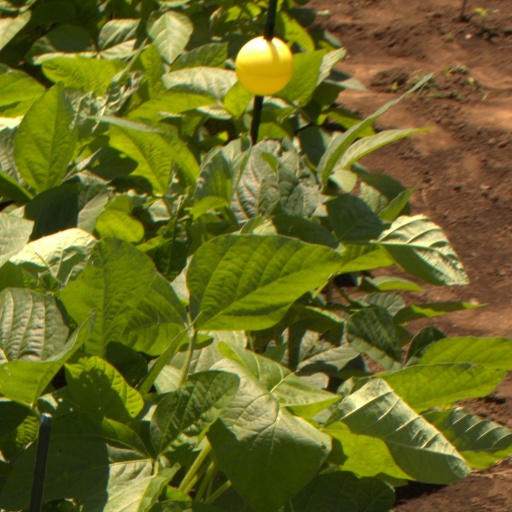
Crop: soybean